BAP (German band)

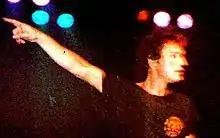
Wolfgang Niedecken, 1984

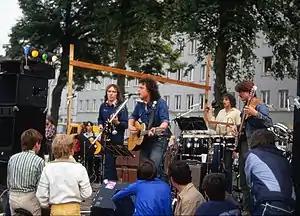
BAP in Aachen, 1980

The group was founded in 1976 under the name "" in Cologne by Wolfgang Niedecken and Hans Heres. In 1981, they released their most famous song "" ("Damn long time ago"), in which Niedecken describes regrets he has about his relationship with his then recently deceased father. The band's name "BAP" derived from "BAPP", both, a play-on-words on the "Kölsch" word "" (related to the German word "dad"), but pronounced differently, and Niedecken's then-nickname.